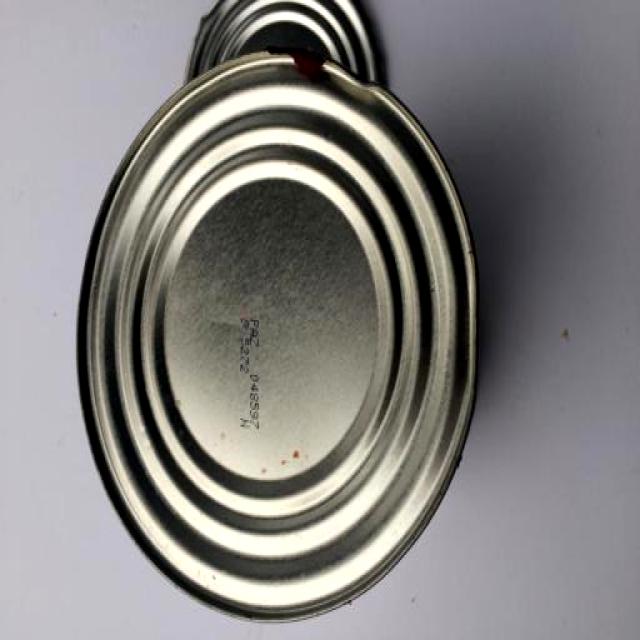
Label: Metal